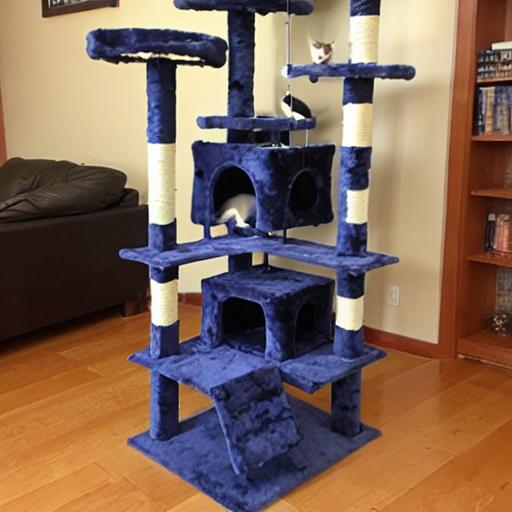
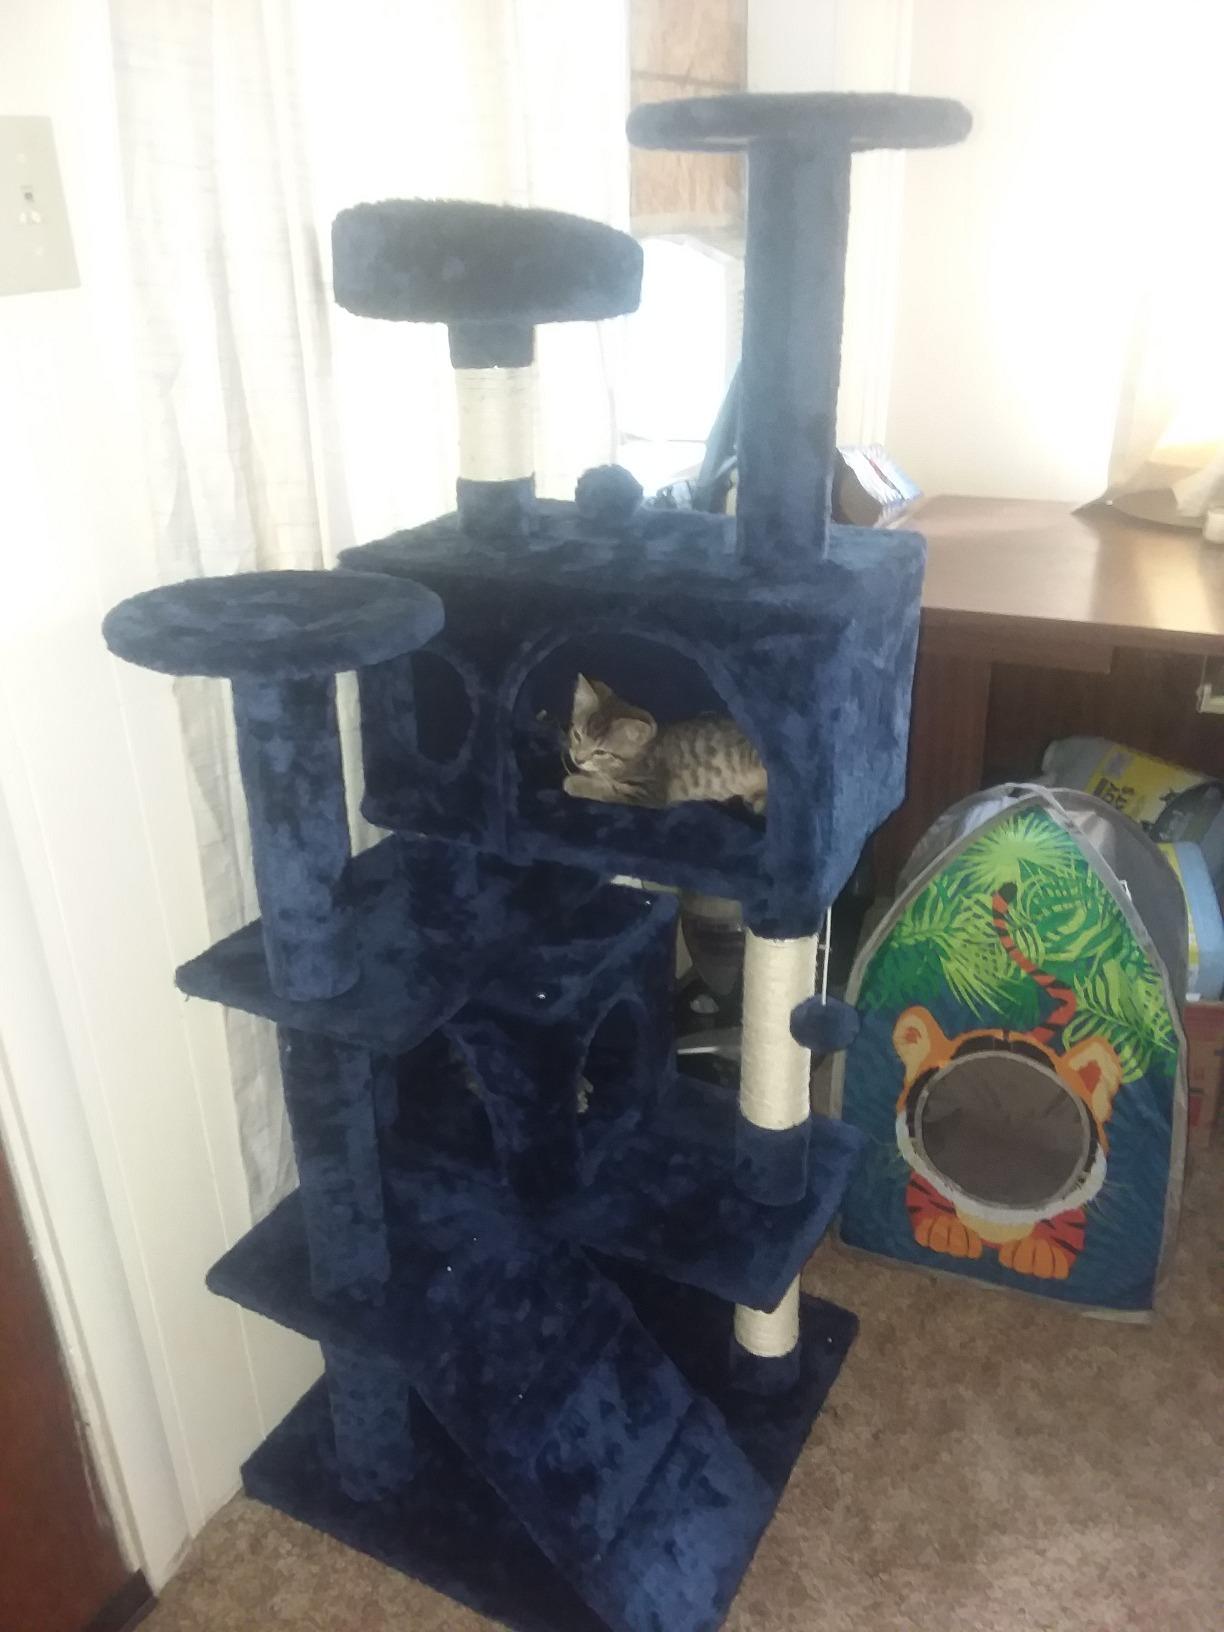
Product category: items_cat tree
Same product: no